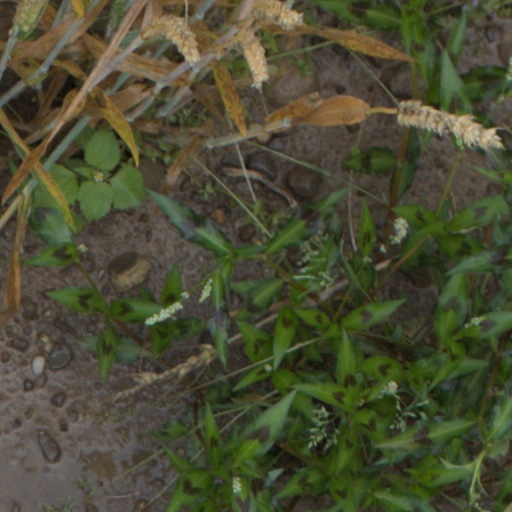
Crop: wheat